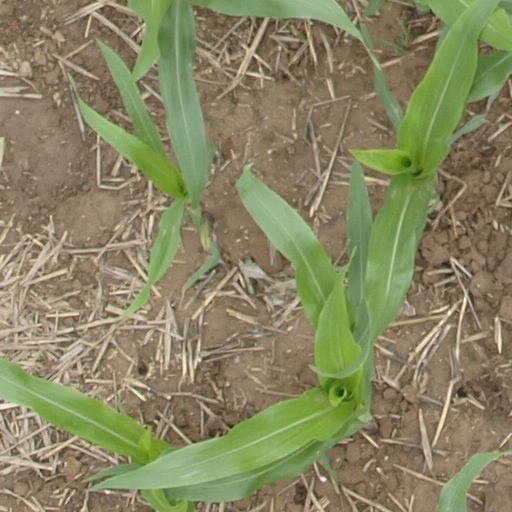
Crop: maize; corn